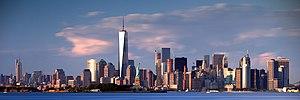
Manhattan est l'un des cinq arrondissements de New York, les quatre autres étant le Bronx, Queens, Brooklyn et Staten Island. Il correspond en majeure partie à l'île de Manhattan, d'une superficie de 58,8 km², entourée par le fleuve Hudson à l'ouest, l'Upper New York Bay au sud, l'East River à l'est et la Harlem River au nord.